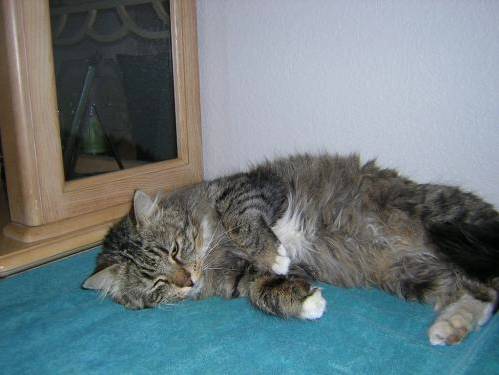
Label: cat